Belle Vue (Wakefield)

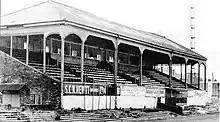
The original West Stand at Belle Vue

Wakefield Trinity originally played on Heath Common. In 1875–76, they moved to a ground near the Borough Market (near the current Trinity shopping centre). They returned to the Belle Vue area of Wakefield played on a ground behind the Alexandra Hotel near Elm Street. This is on the opposite side of the road from the present ground.